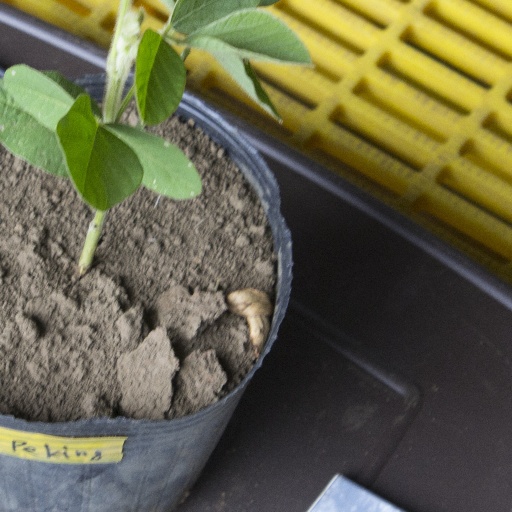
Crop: soybean